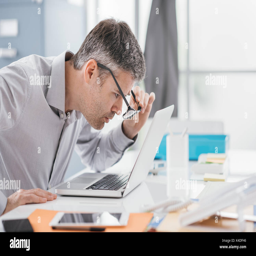
businessman working at office desk , he is staring at the laptop screen close up and holding his glasses , workplace